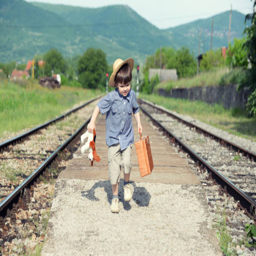
little boy running for a train